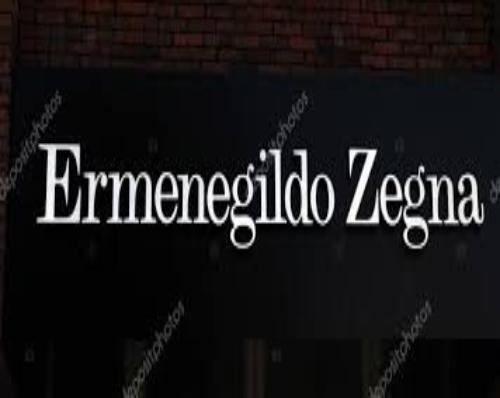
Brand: Ermenegildo Zegna
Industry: Clothes